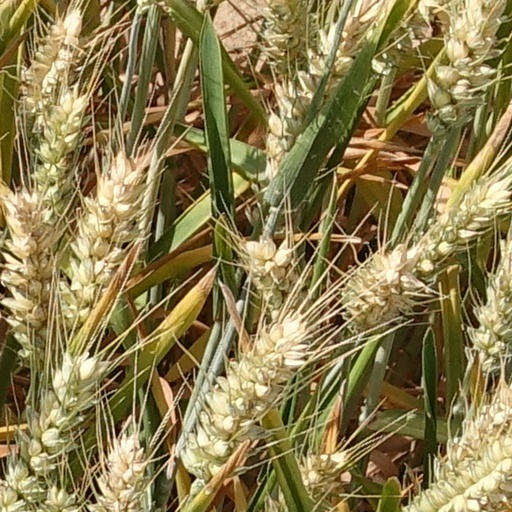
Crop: wheat